Linger, Luxembourg

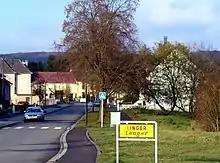
Linger Village Sign

Linger is a small town in the commune of Bascharage, in south-western Luxembourg. , the town has a population of 629.